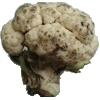
Label: cauliflower